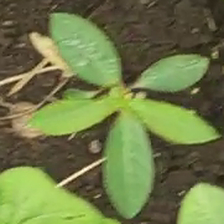
Weed species: Moti_dudhi(Euphorbia_geneculata_L)